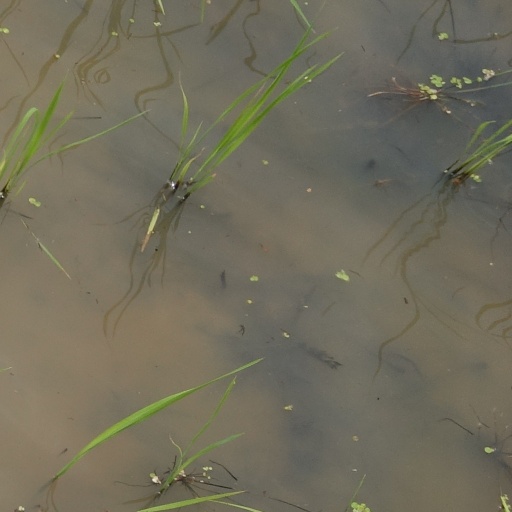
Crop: rice